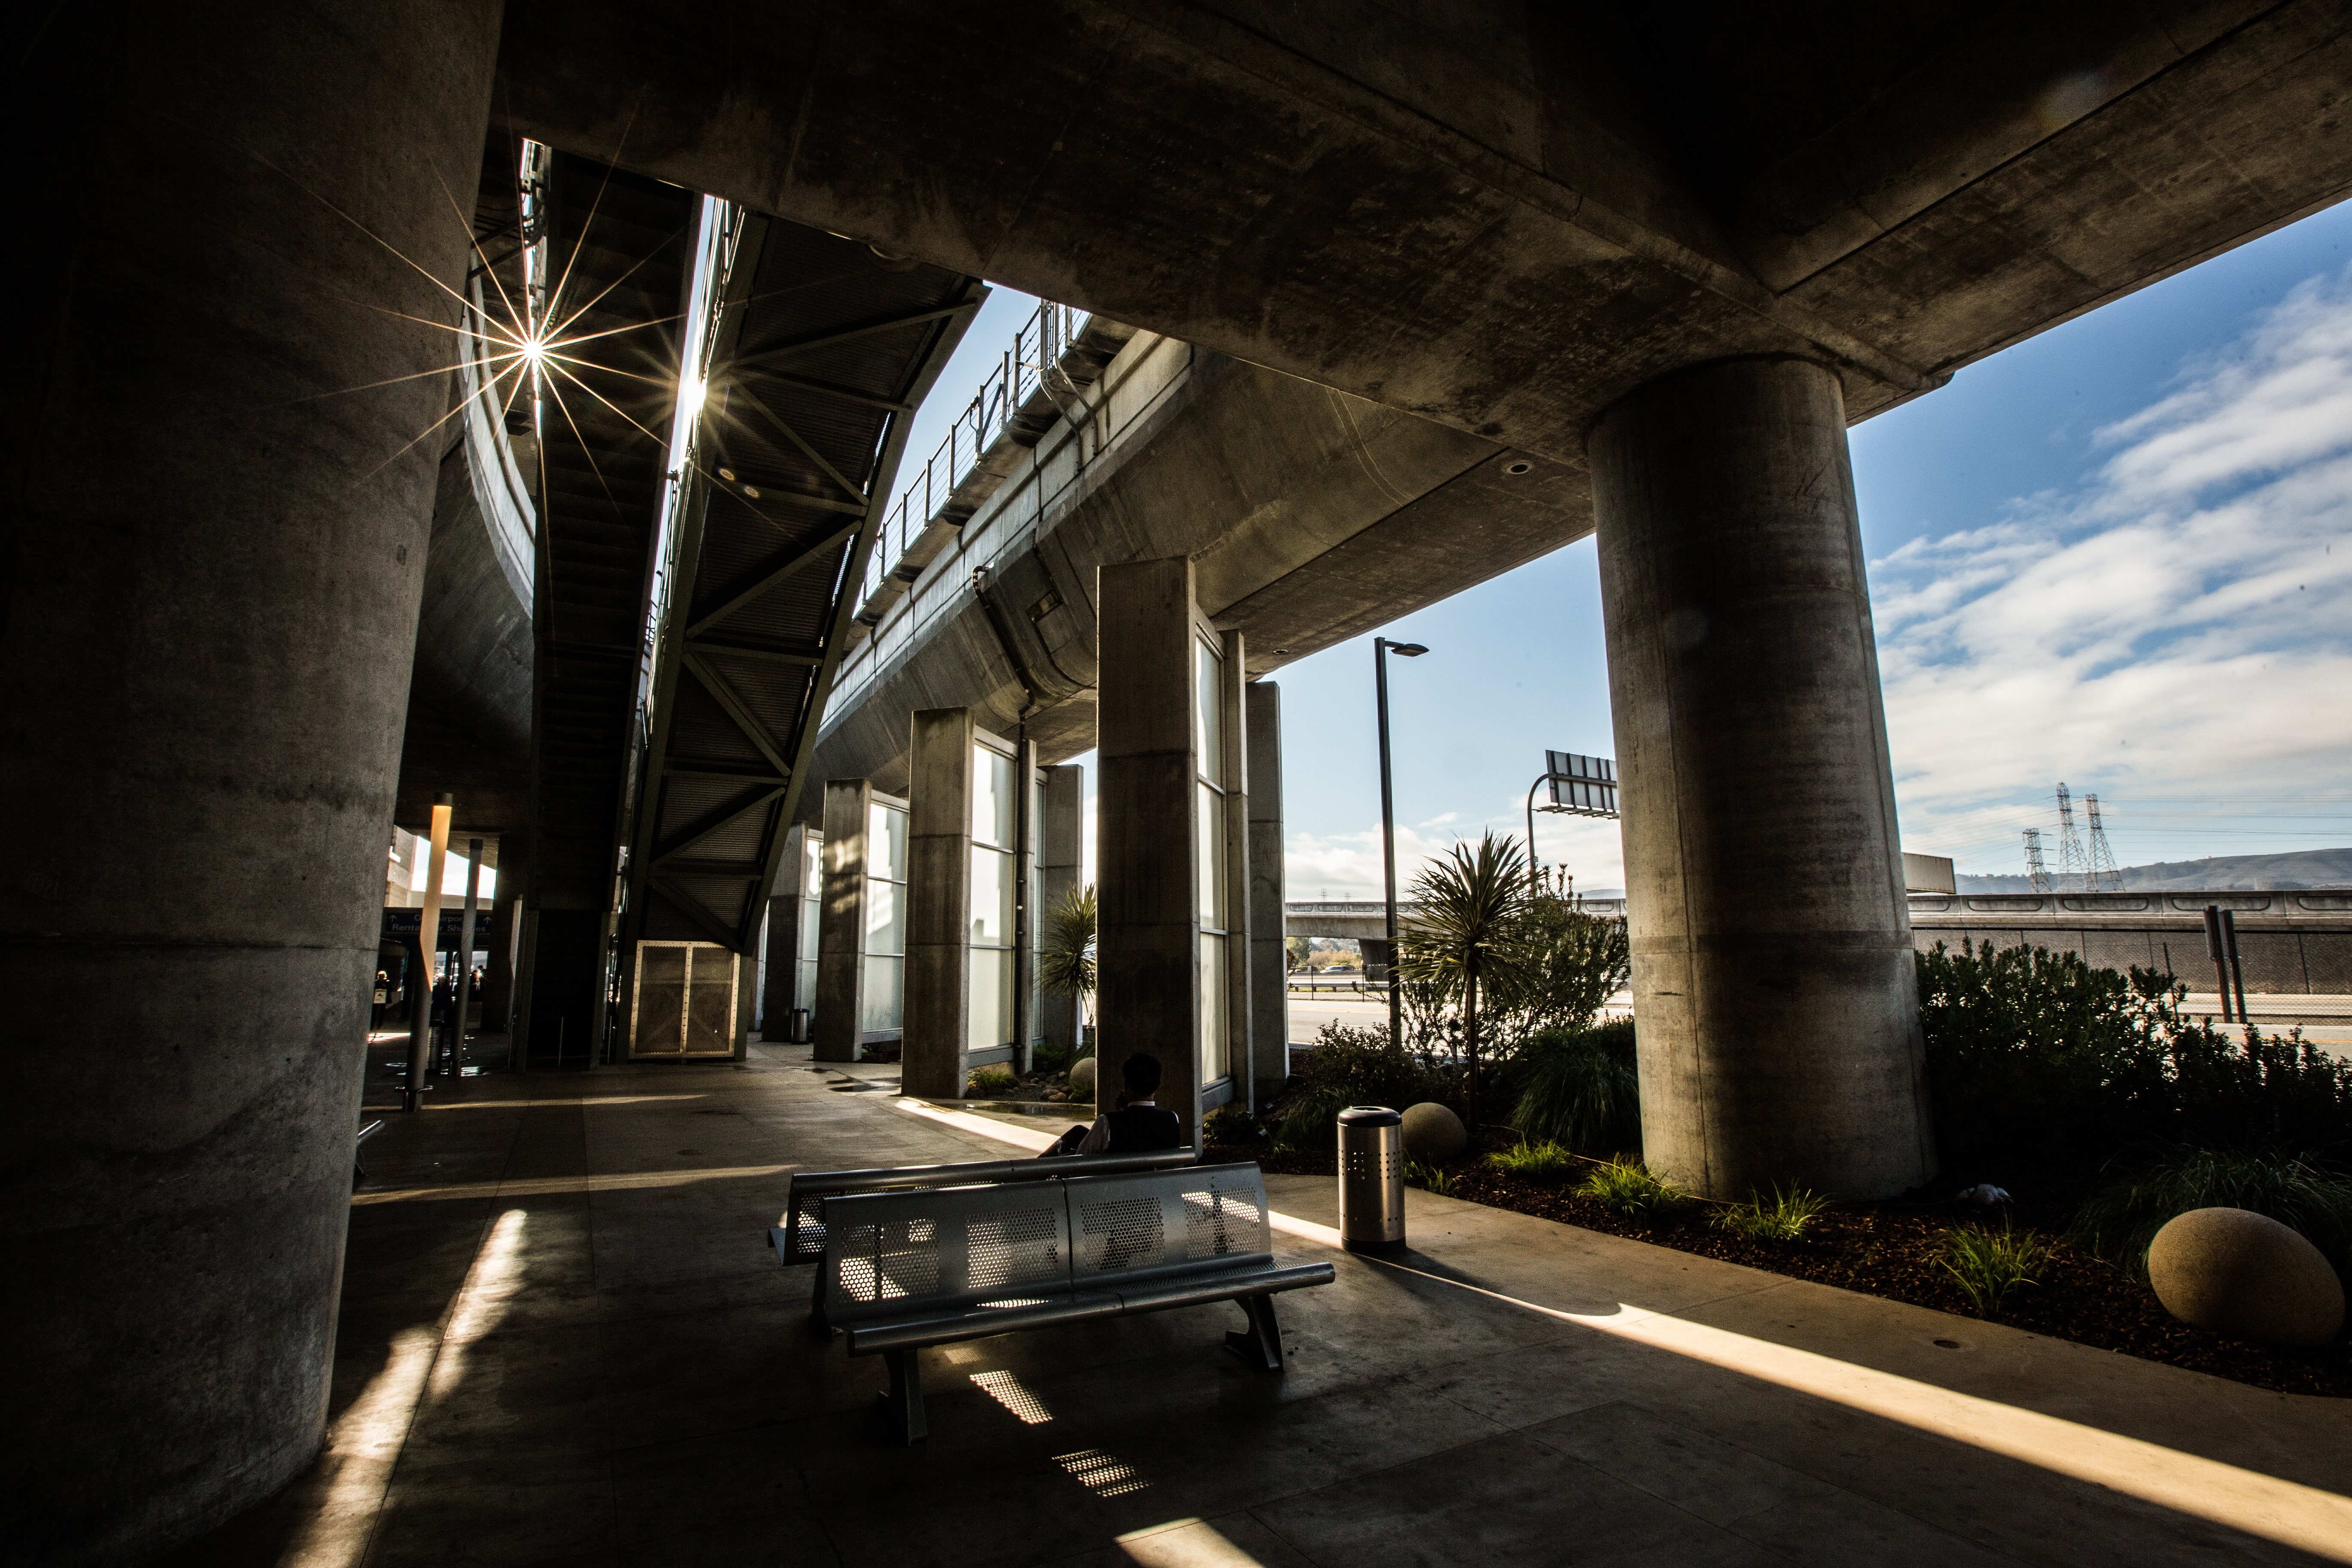
light, architecture, night, sunlight, darkness, lighting, estate, urban area